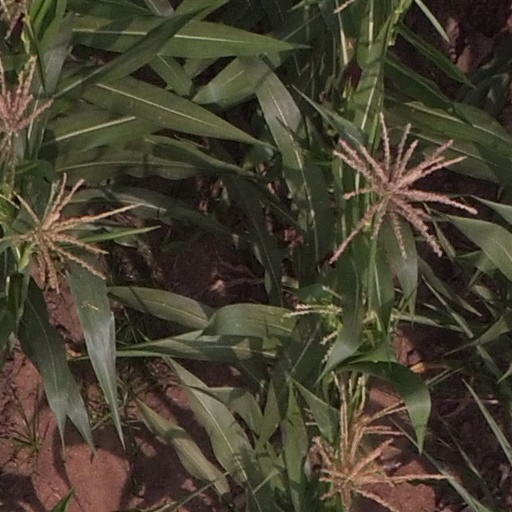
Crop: maize; corn